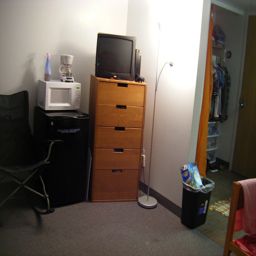
A picture of a TV on a shelf.
A dorm room with a television, fridge, microwave and coffee pot.
A room in a house with a mini fridge, microwave and a television.
A small room with a microwave and television and dresser
A microwave, refrigerator, television, and wooden drawers sit in the corner of a bedroom.